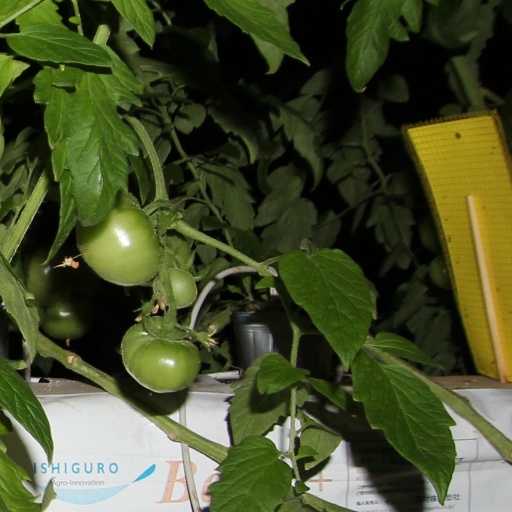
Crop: tomato